Austro-Hungarian strike of January 1918

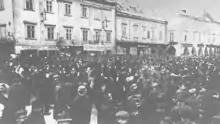
Striking workers assembling outside the Town Hall, Wiener Neustadt, 14 January 1918

The Austro-Hungarian strike of January 1918 was a strike which spread across Austria-Hungary between January 3 and 25, 1918 demanding better living and working conditions and an end to World War I. It is known as the "Jännerstreik" as opposed to the "Januarstreik" – a similar strike movement which lasted from 25 January to 1 February 1918 in Germany – Jänner being the usual spelling for January in Austria.